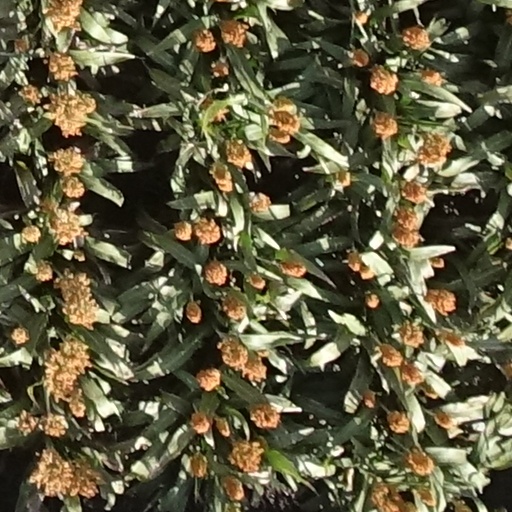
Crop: sorghum